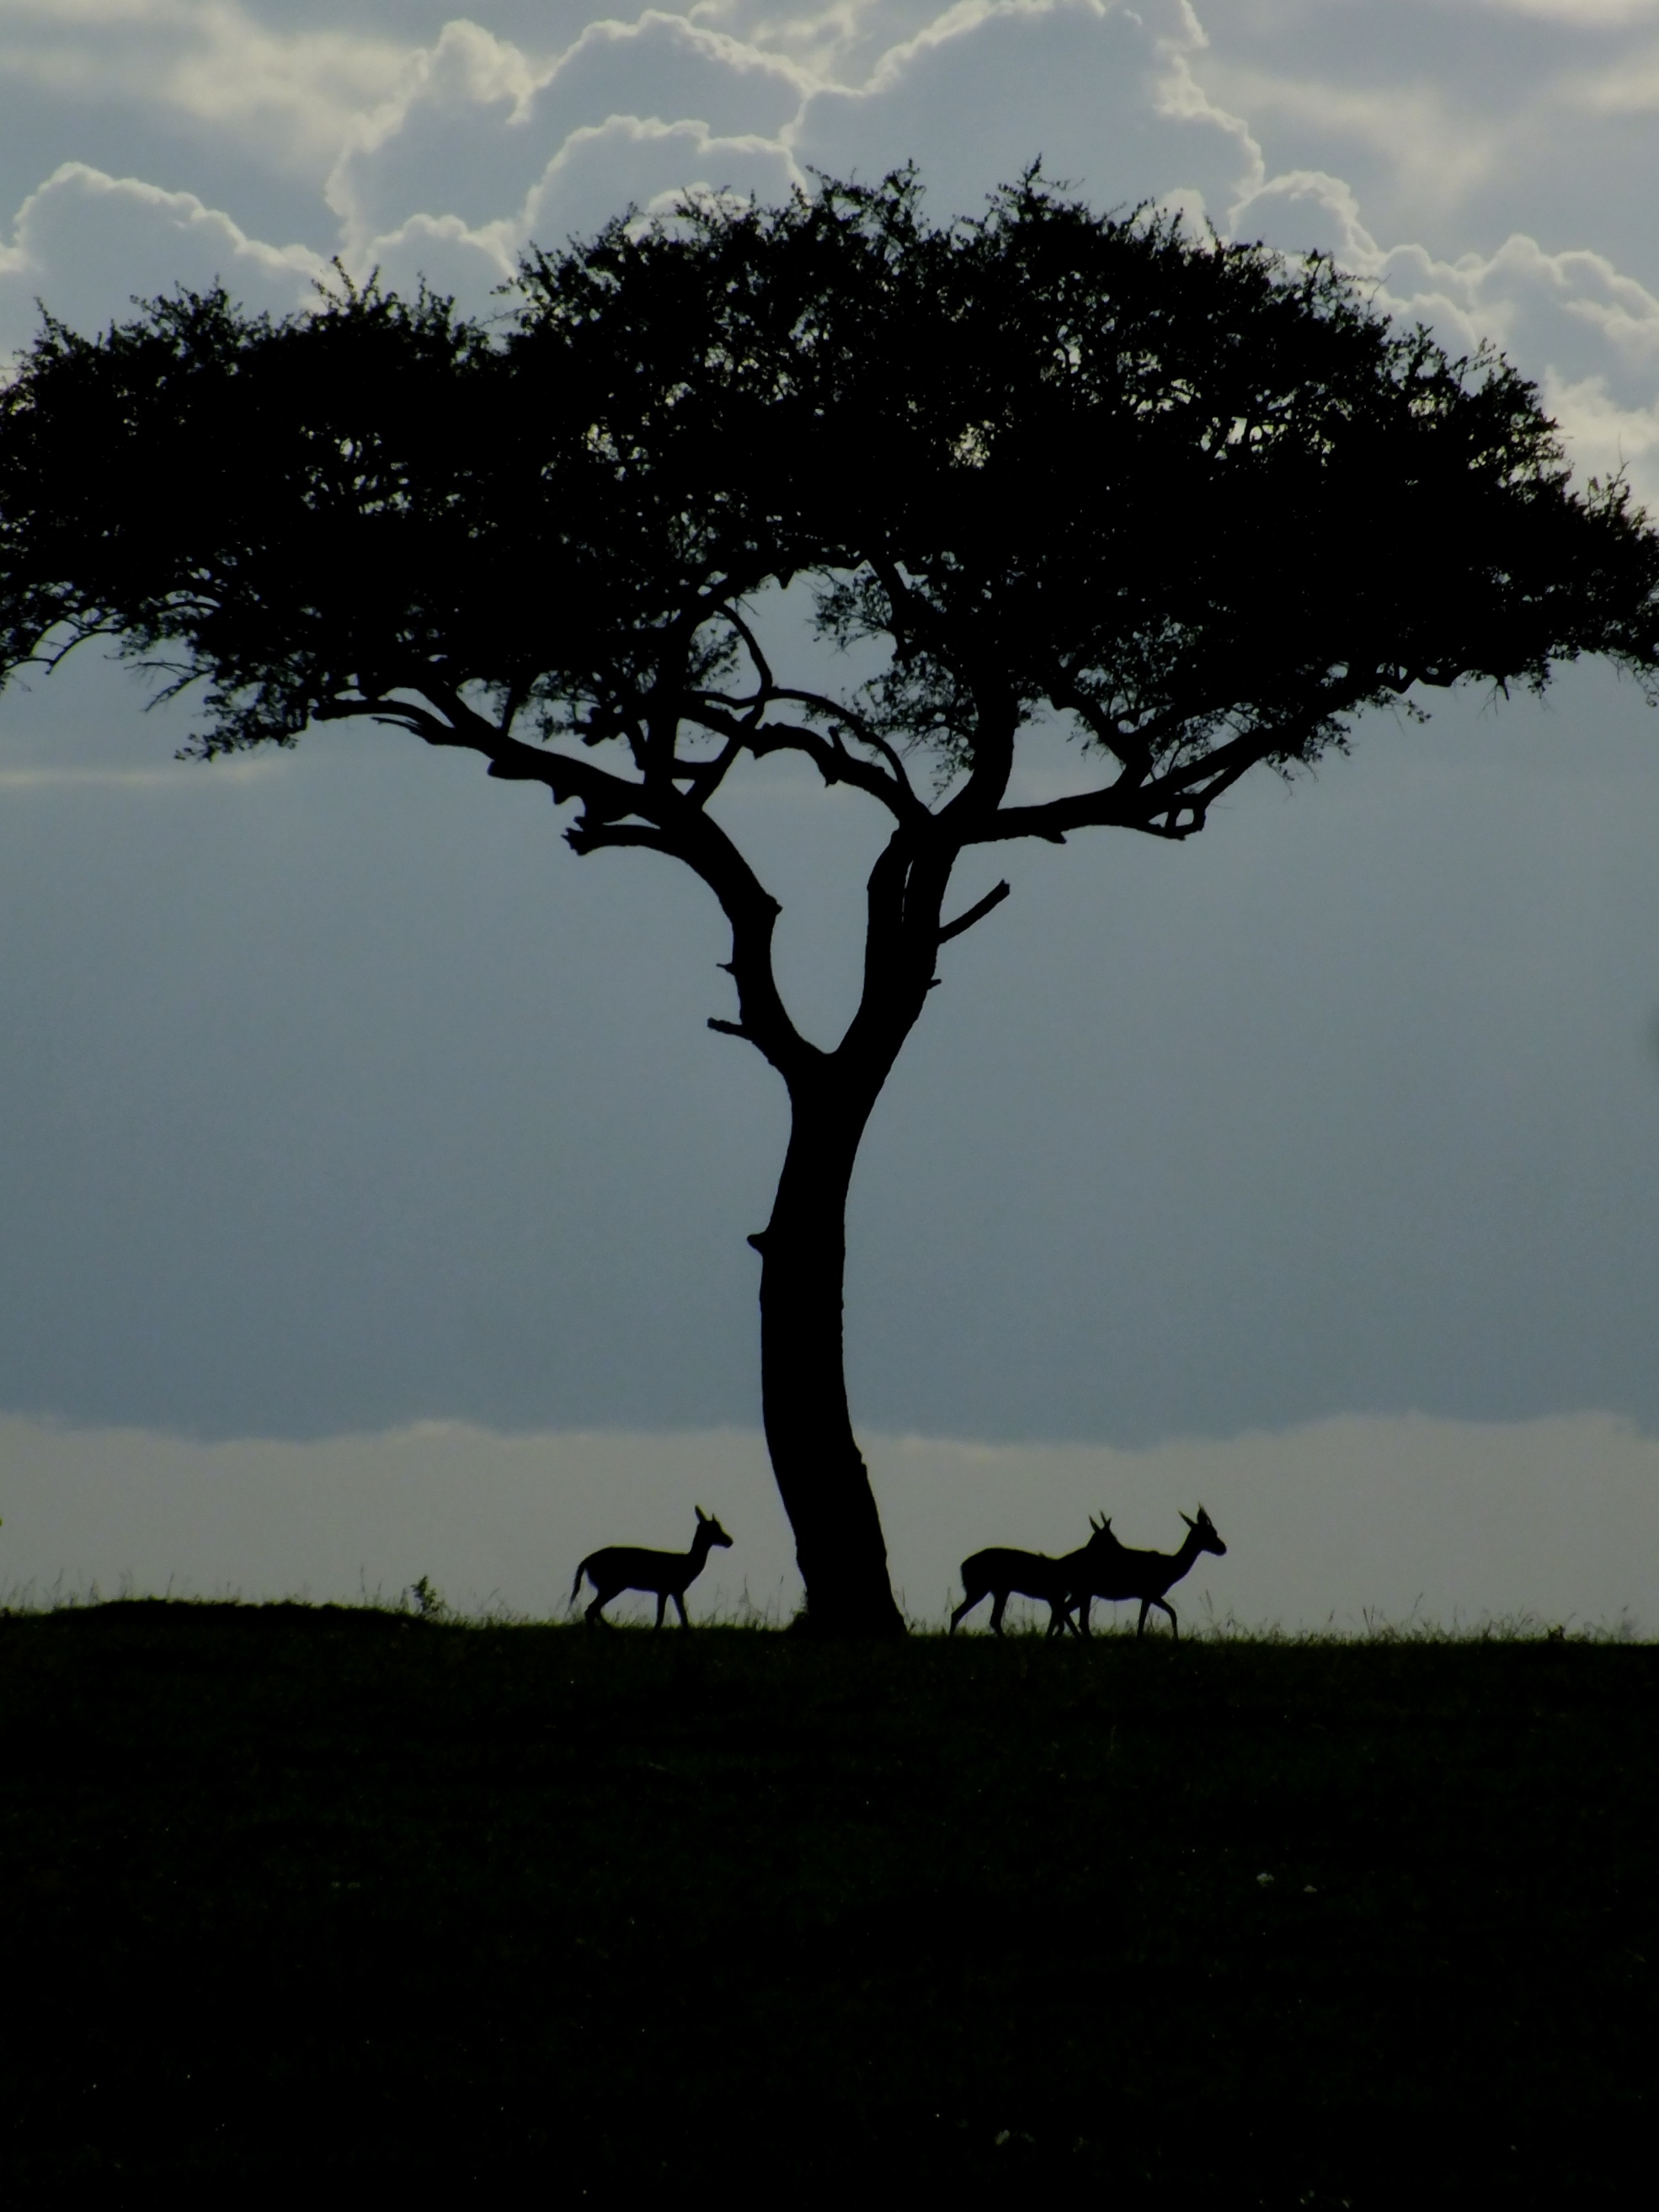
tree, nature, horizon, branch, silhouette, cloud, plant, sky, sunset, morning, dawn, dusk, wildlife, evening, africa, savanna, gazelle, acacia, atmospheric phenomenon, woody plant, arecales